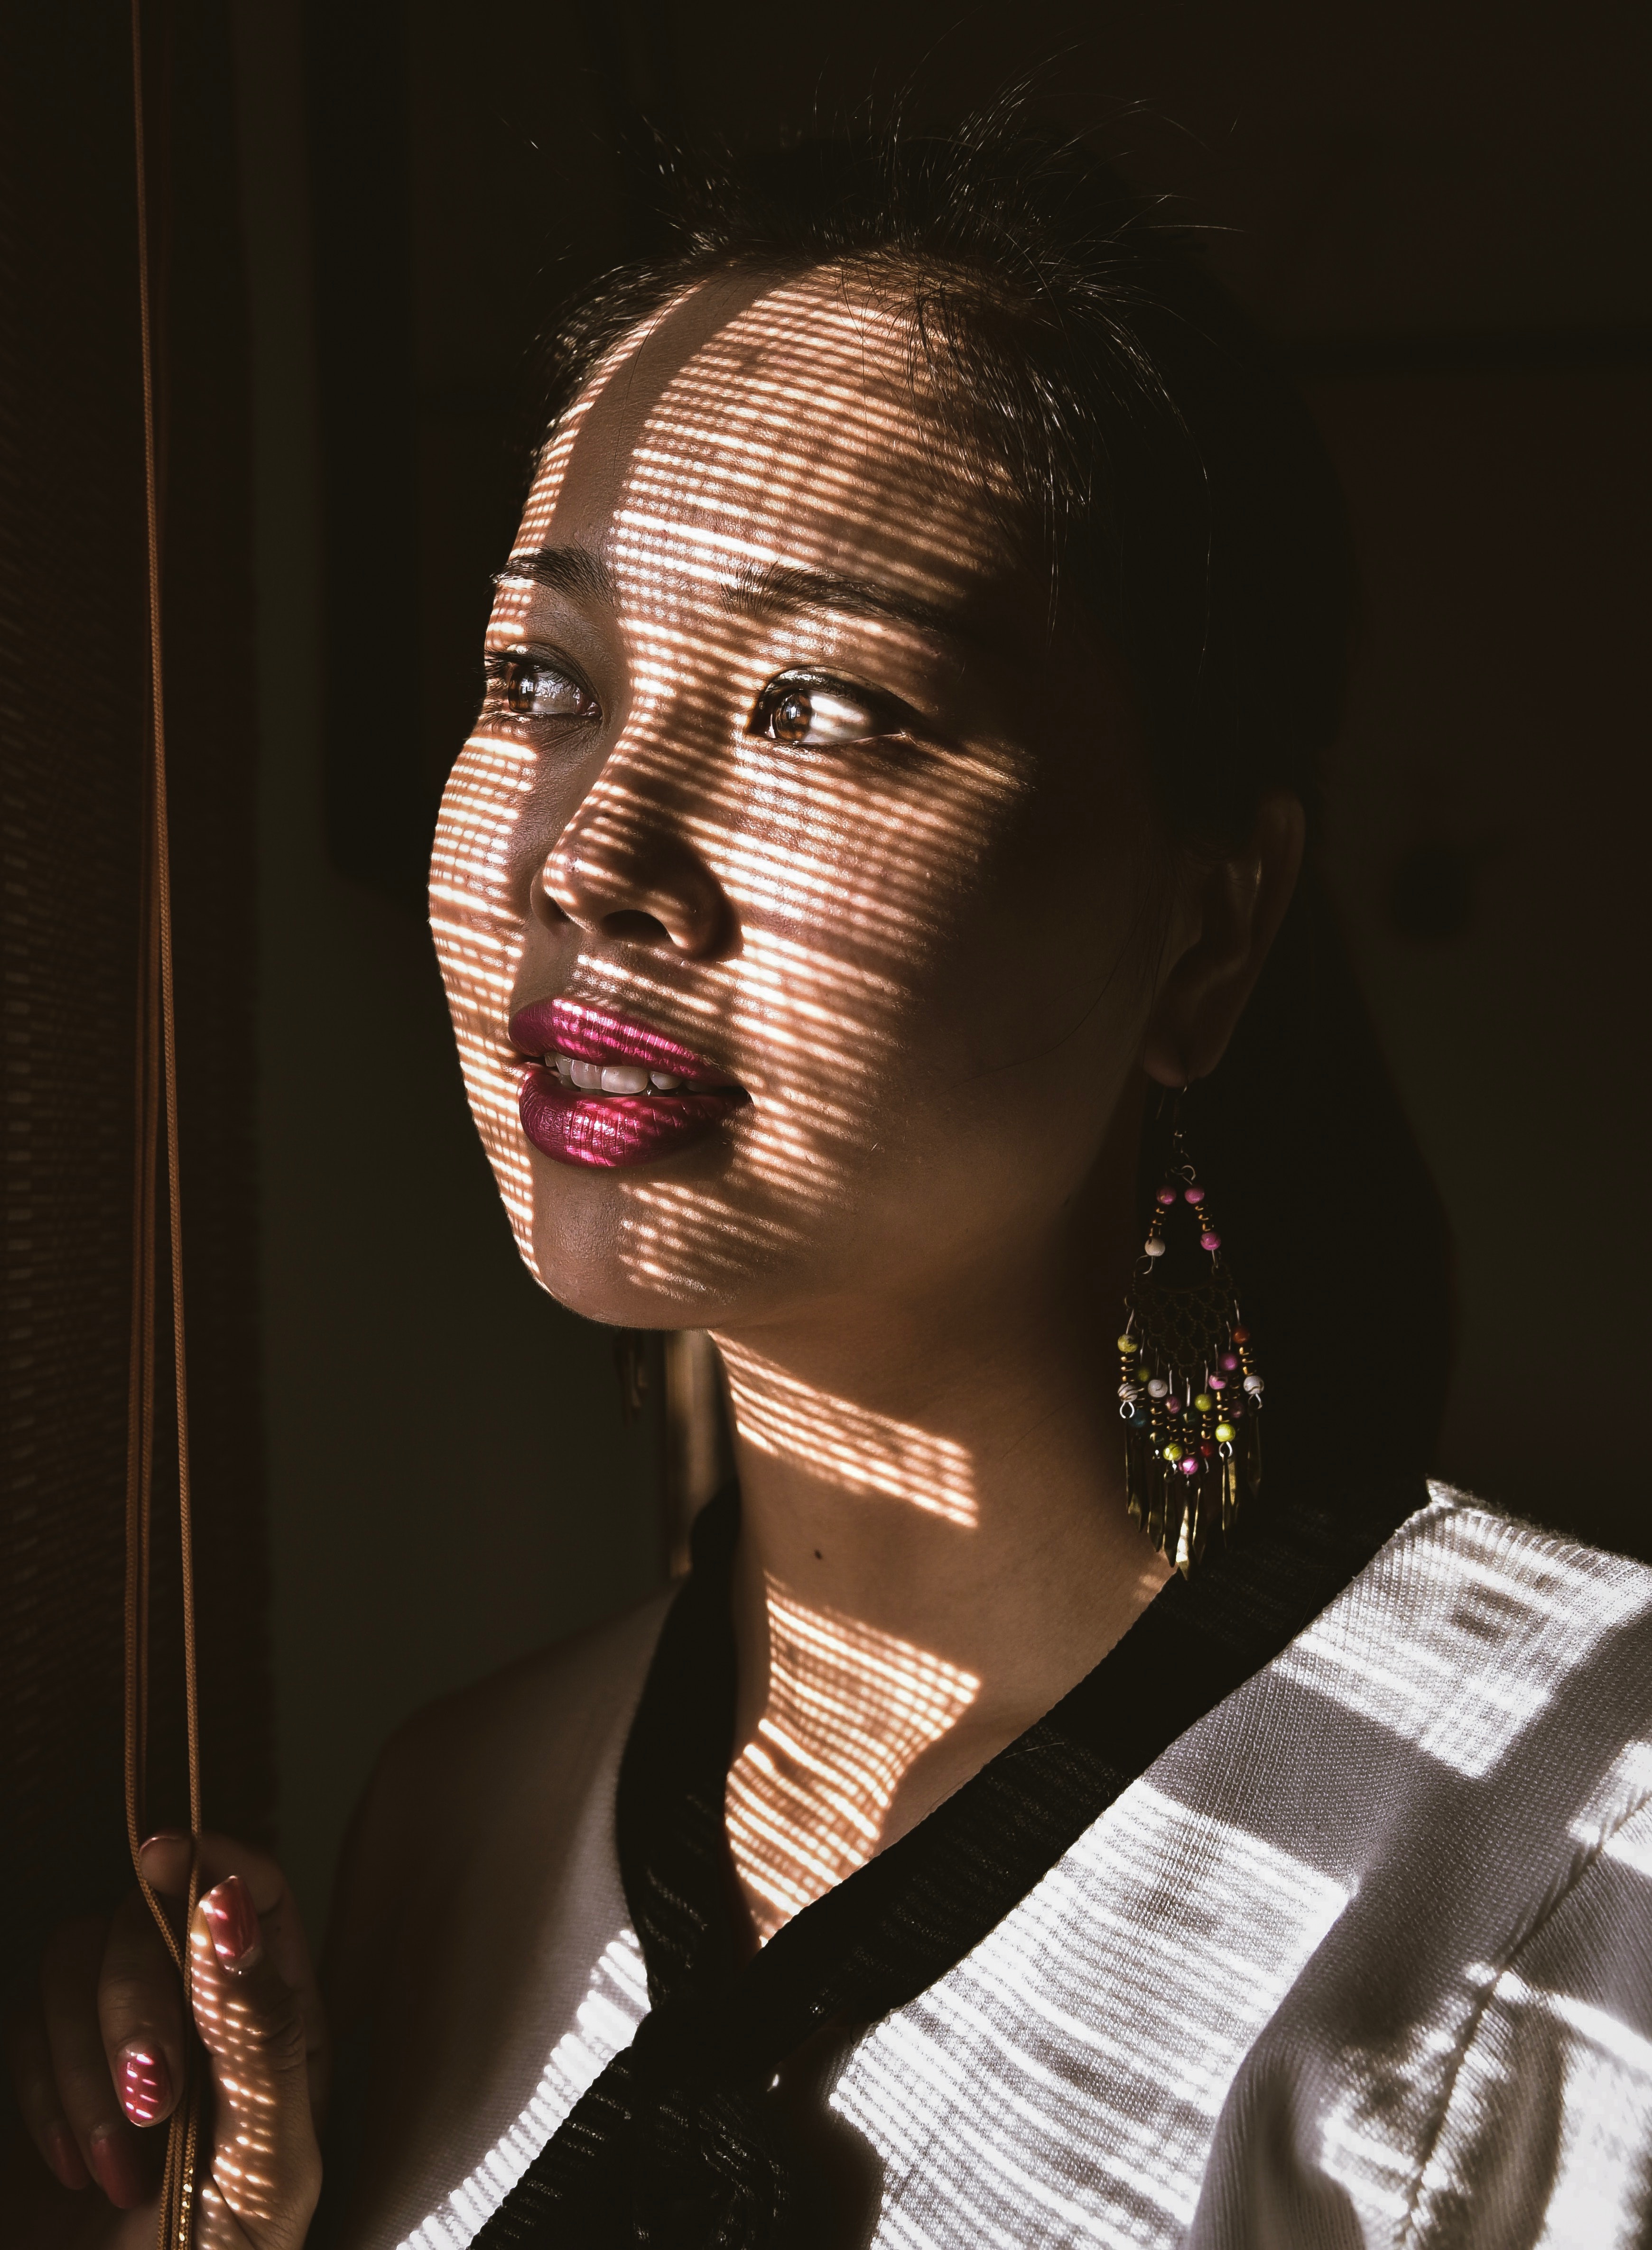
face, head, light, beauty, skin, nose, chin, lip, human, eye, forehead, photography, adaptation, portrait, room, neck, window, portrait photography, ear, eyelash